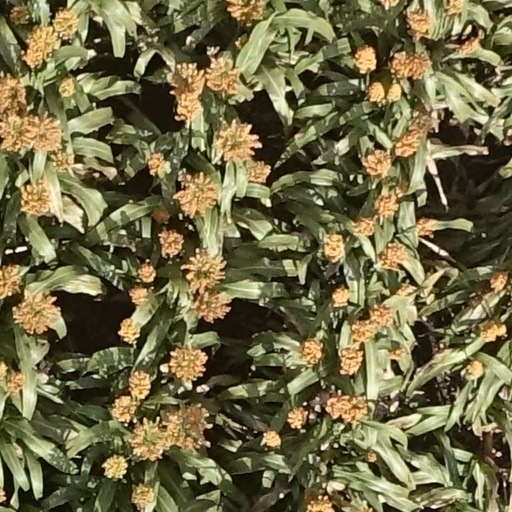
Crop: sorghum